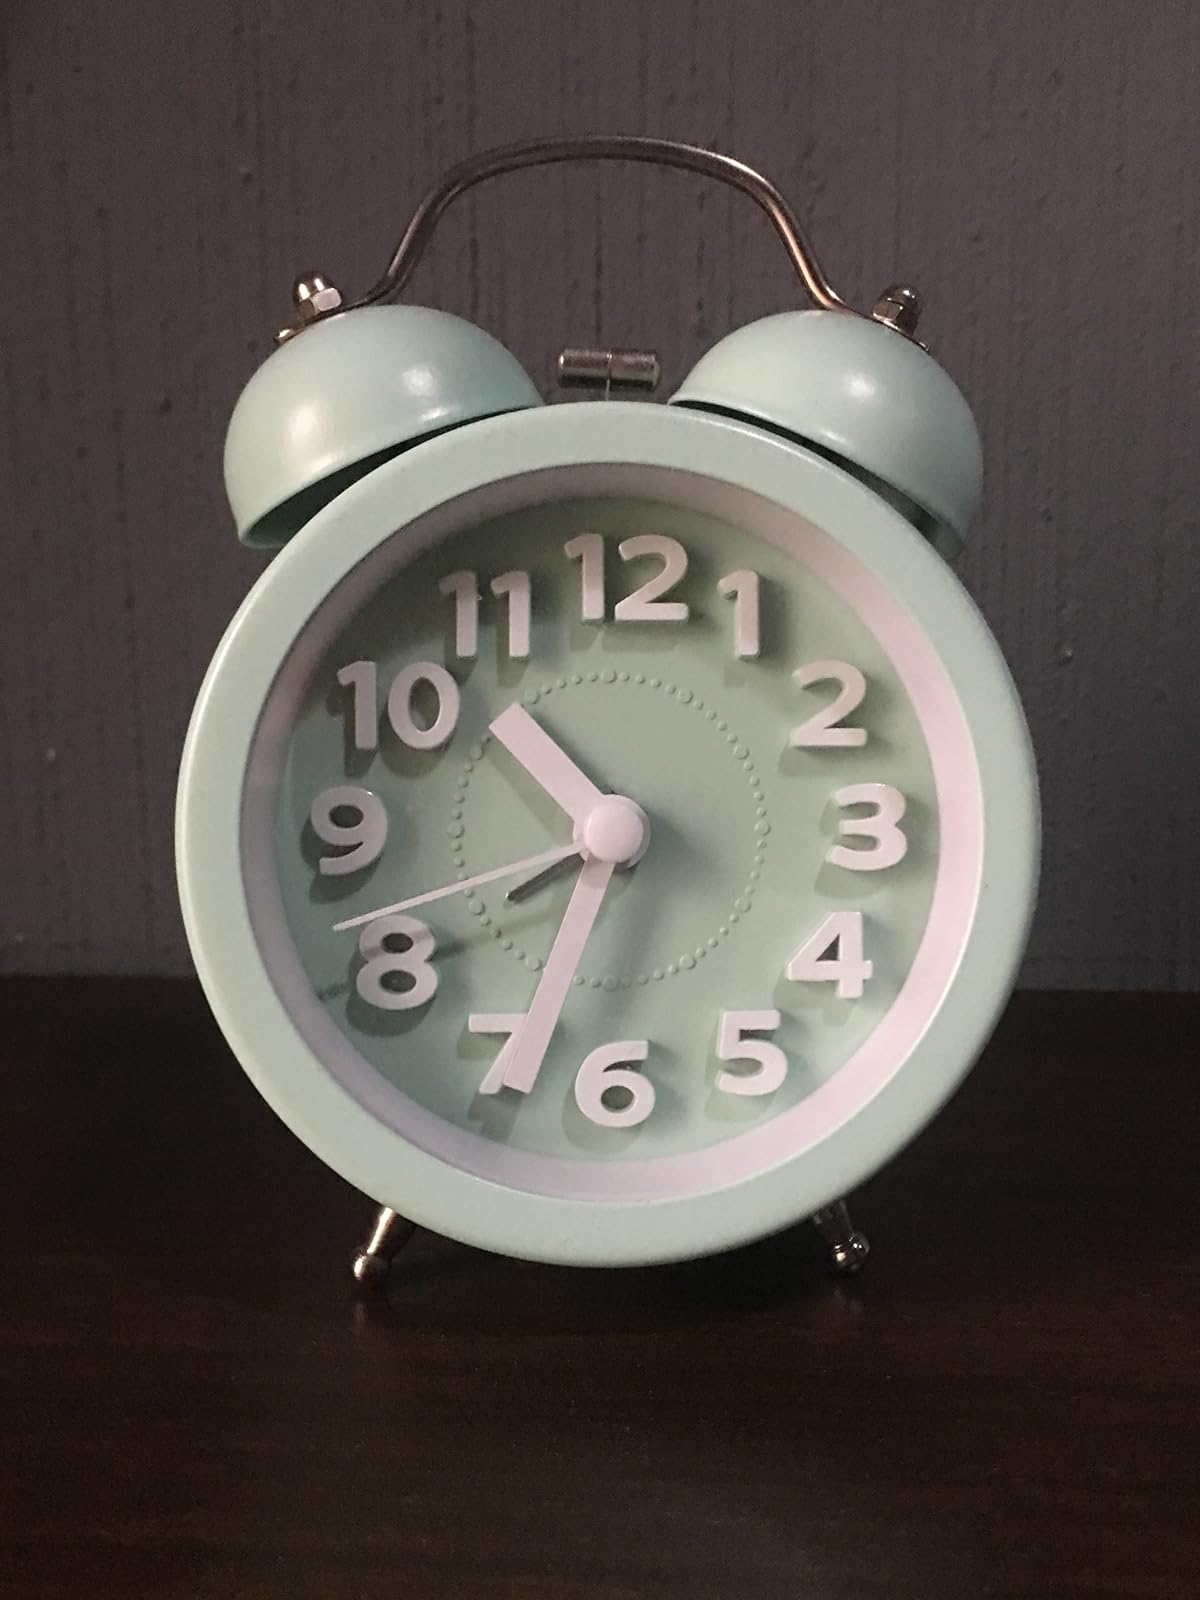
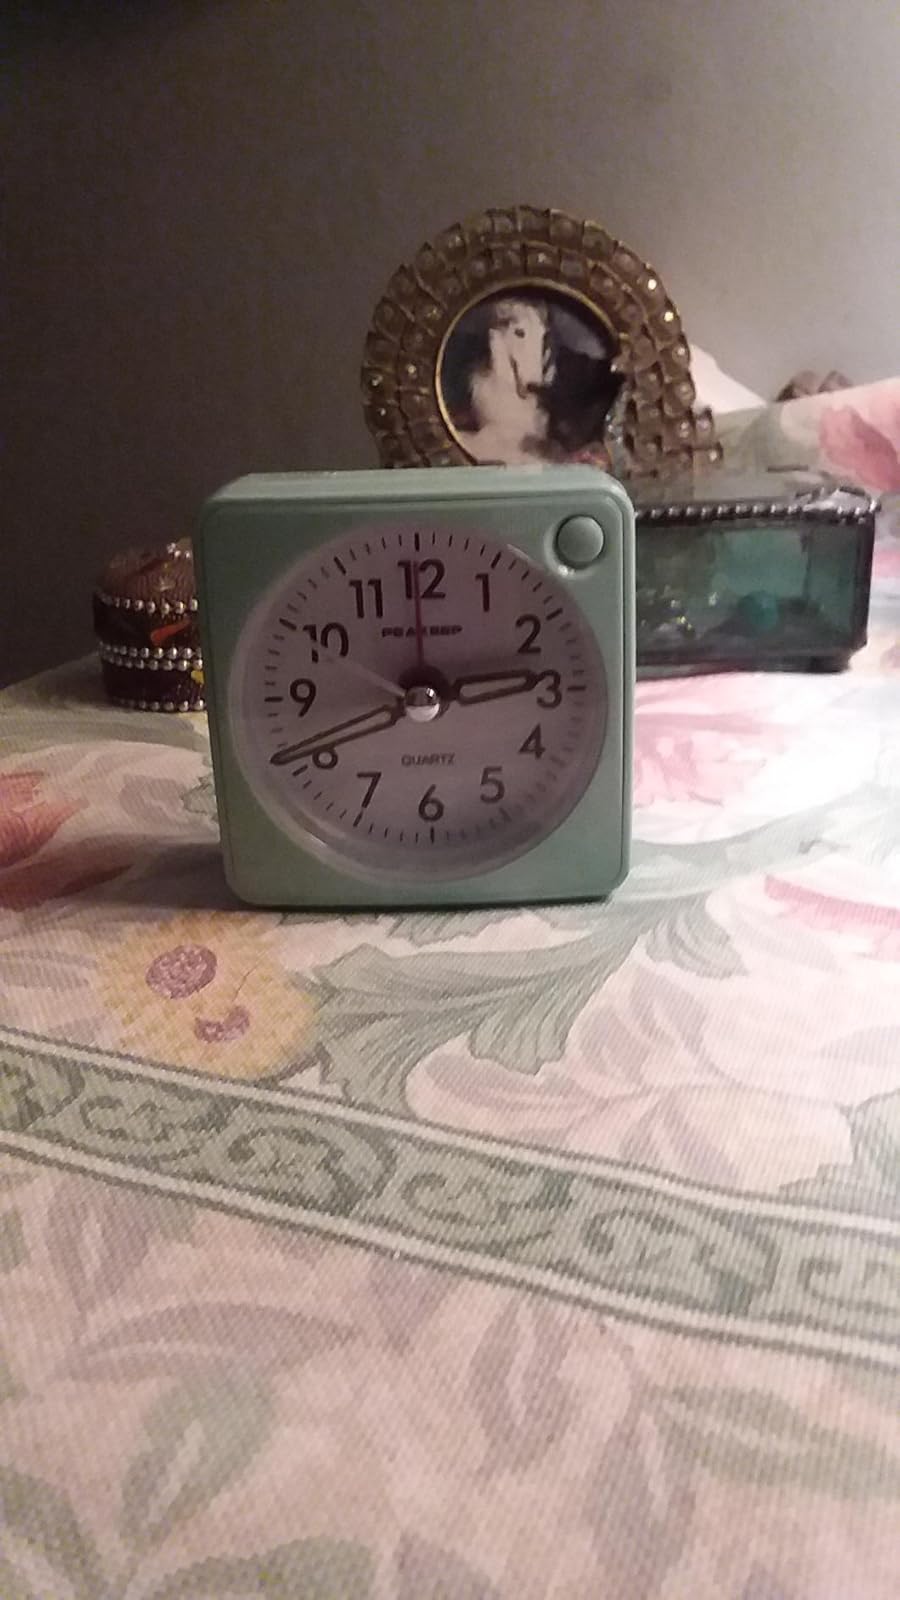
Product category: clock
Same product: no